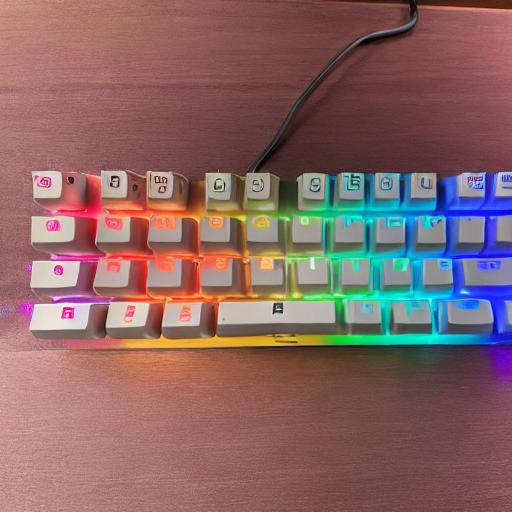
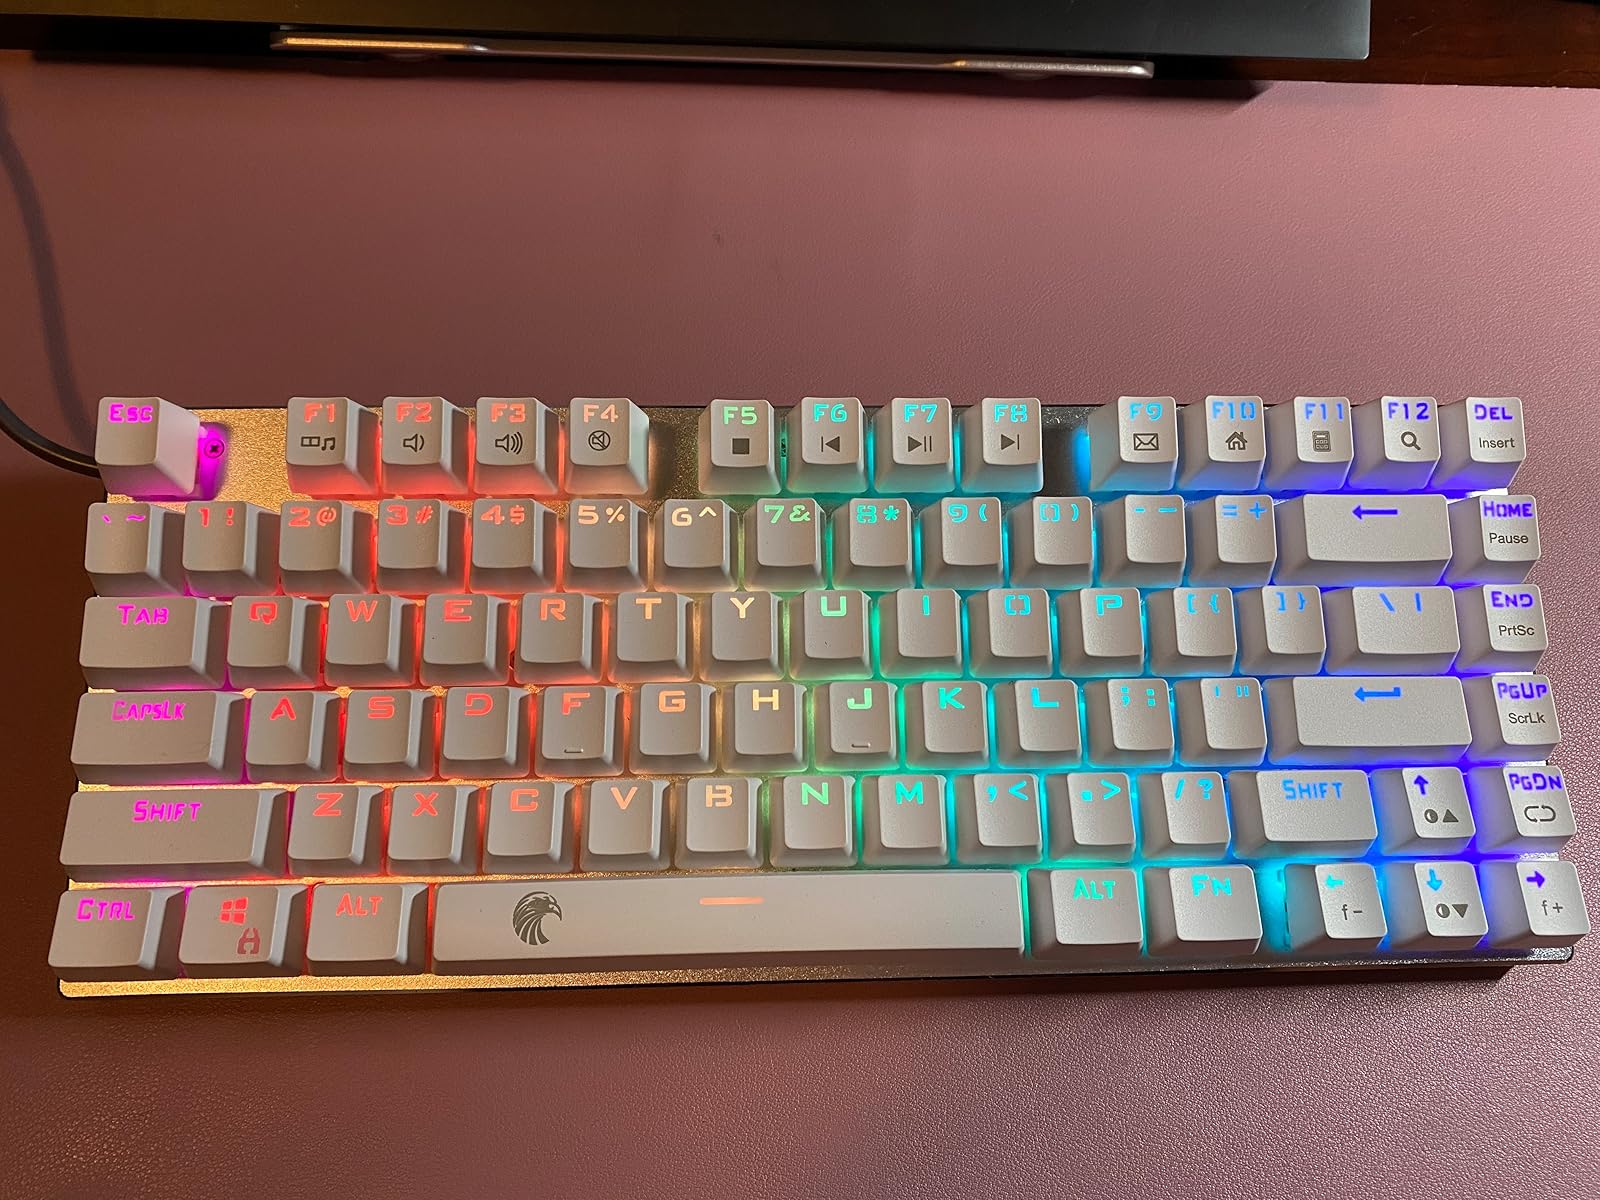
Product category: keyboard
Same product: no